Cole Miller (activist)

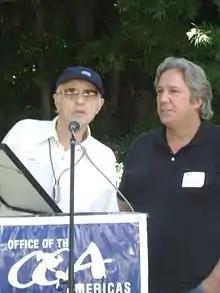
Cole Miller, pictured here with Haskell Wexler, receives Lottie Wexler Award for Peace and Justice from the Office of the Americas, 2008

Mayne Cole Miller (born December 4, 1956, in Johnson City, Tennessee) is an American peace activist and radio producer.